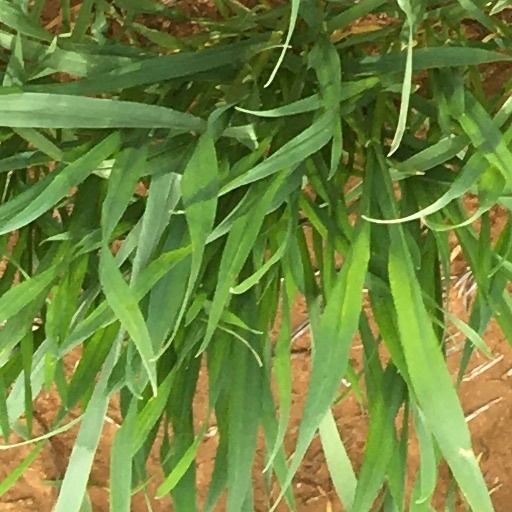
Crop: wheat